Freehold Township, New Jersey

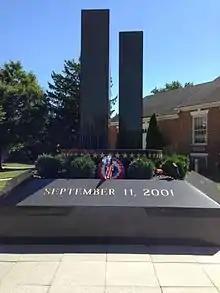
Freehold Township 911 Memorial located near Town Hall on Schanck Road

In the early 20th century, the farms in Freehold Township continued to be prosperous and successful, and the area steadily grew in population. After World War II, the township experienced rapid growth. By this time, transportation systems had increased to a point to allow workers to commute daily to jobs in larger cities, such as Newark, Philadelphia, and New York City. Highways, including U.S. Route 9 and Route 33 helped to make it possible for commuters to live in Freehold and work in nearby cities. The township quickly developed large neighborhoods of suburban single family homes.